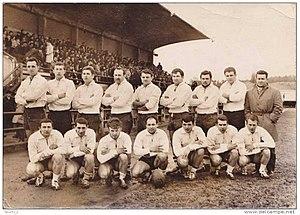
L’Union sportive Fumel Libos ou USFL est un club français de rugby à XV des communes de Fumel et de Monsempron-Libos en Lot-et-Garonne.